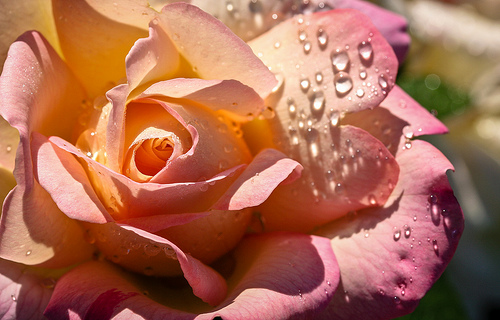
Flower: rose